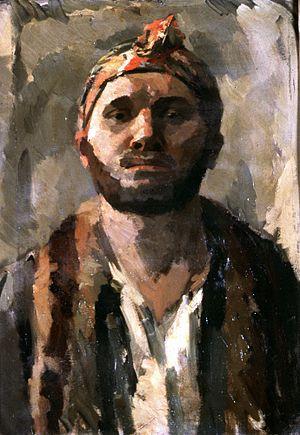
Huile sur carton. 73 x 51 cm. Achat à M. Jean Kuntz en 1922